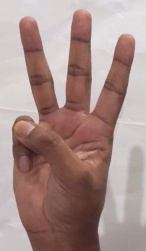
ASL sign: W